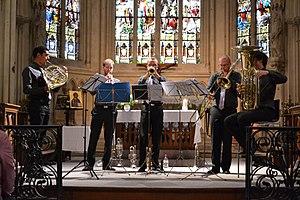
Festival des Nouveaux Talents 2014
Villers-sur-Mer est une commune française, située dans le département du Calvados en région Normandie, peuplée de 2 644 habitants.